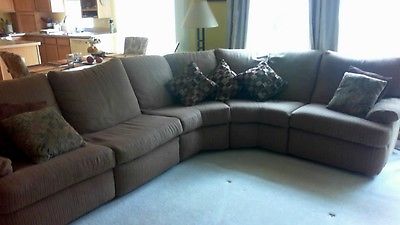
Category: sofa